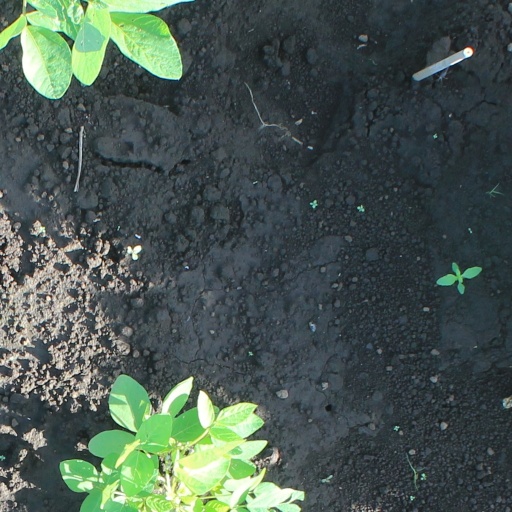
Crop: soybean